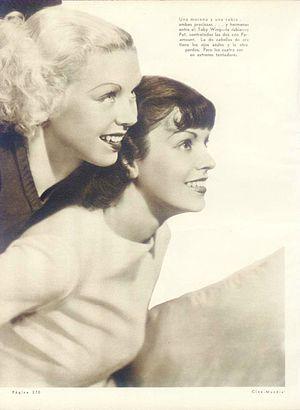
Toby Wing est une actrice américaine née Martha Virginia Wing le 14 juillet 1915 et morte le 22 mars 2001.